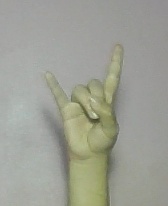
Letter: la